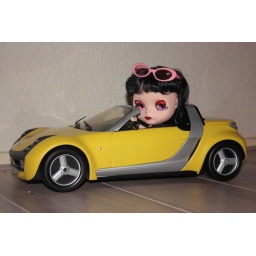
Priscilla in her yellow Smart car